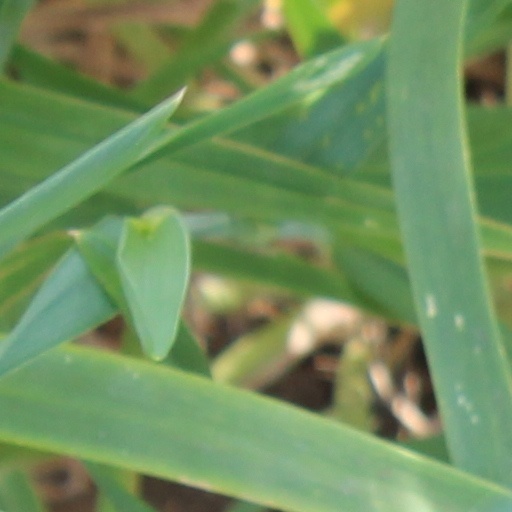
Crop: wheat